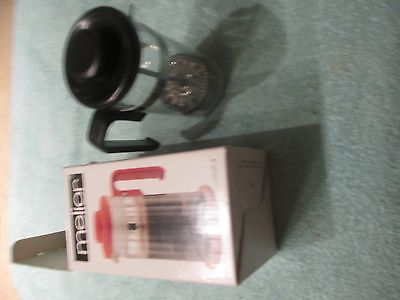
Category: coffee maker